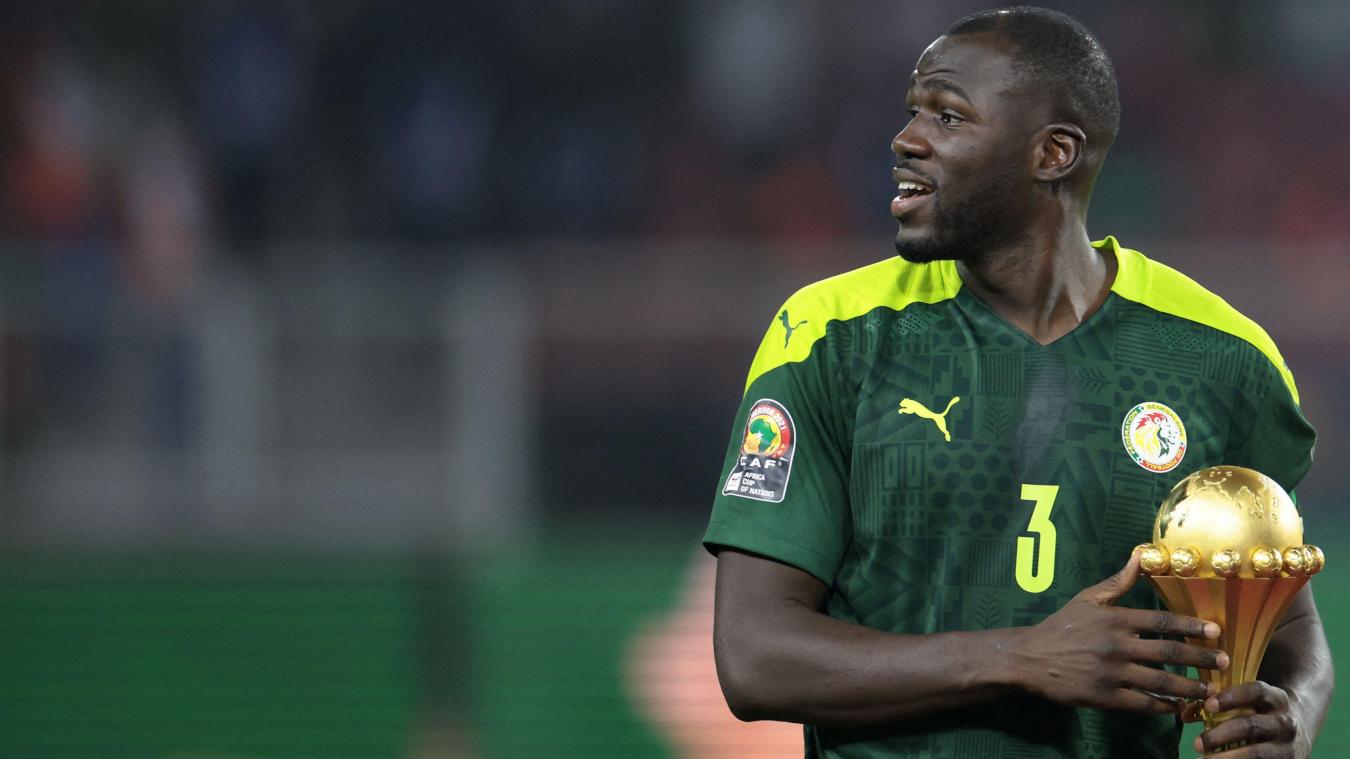
Li ñu seetlu ci photo bi mooy kuy football ak koo xam ne dafa sol yére bu vert. Boo gisee mi ngi geestu di xool yor ab...